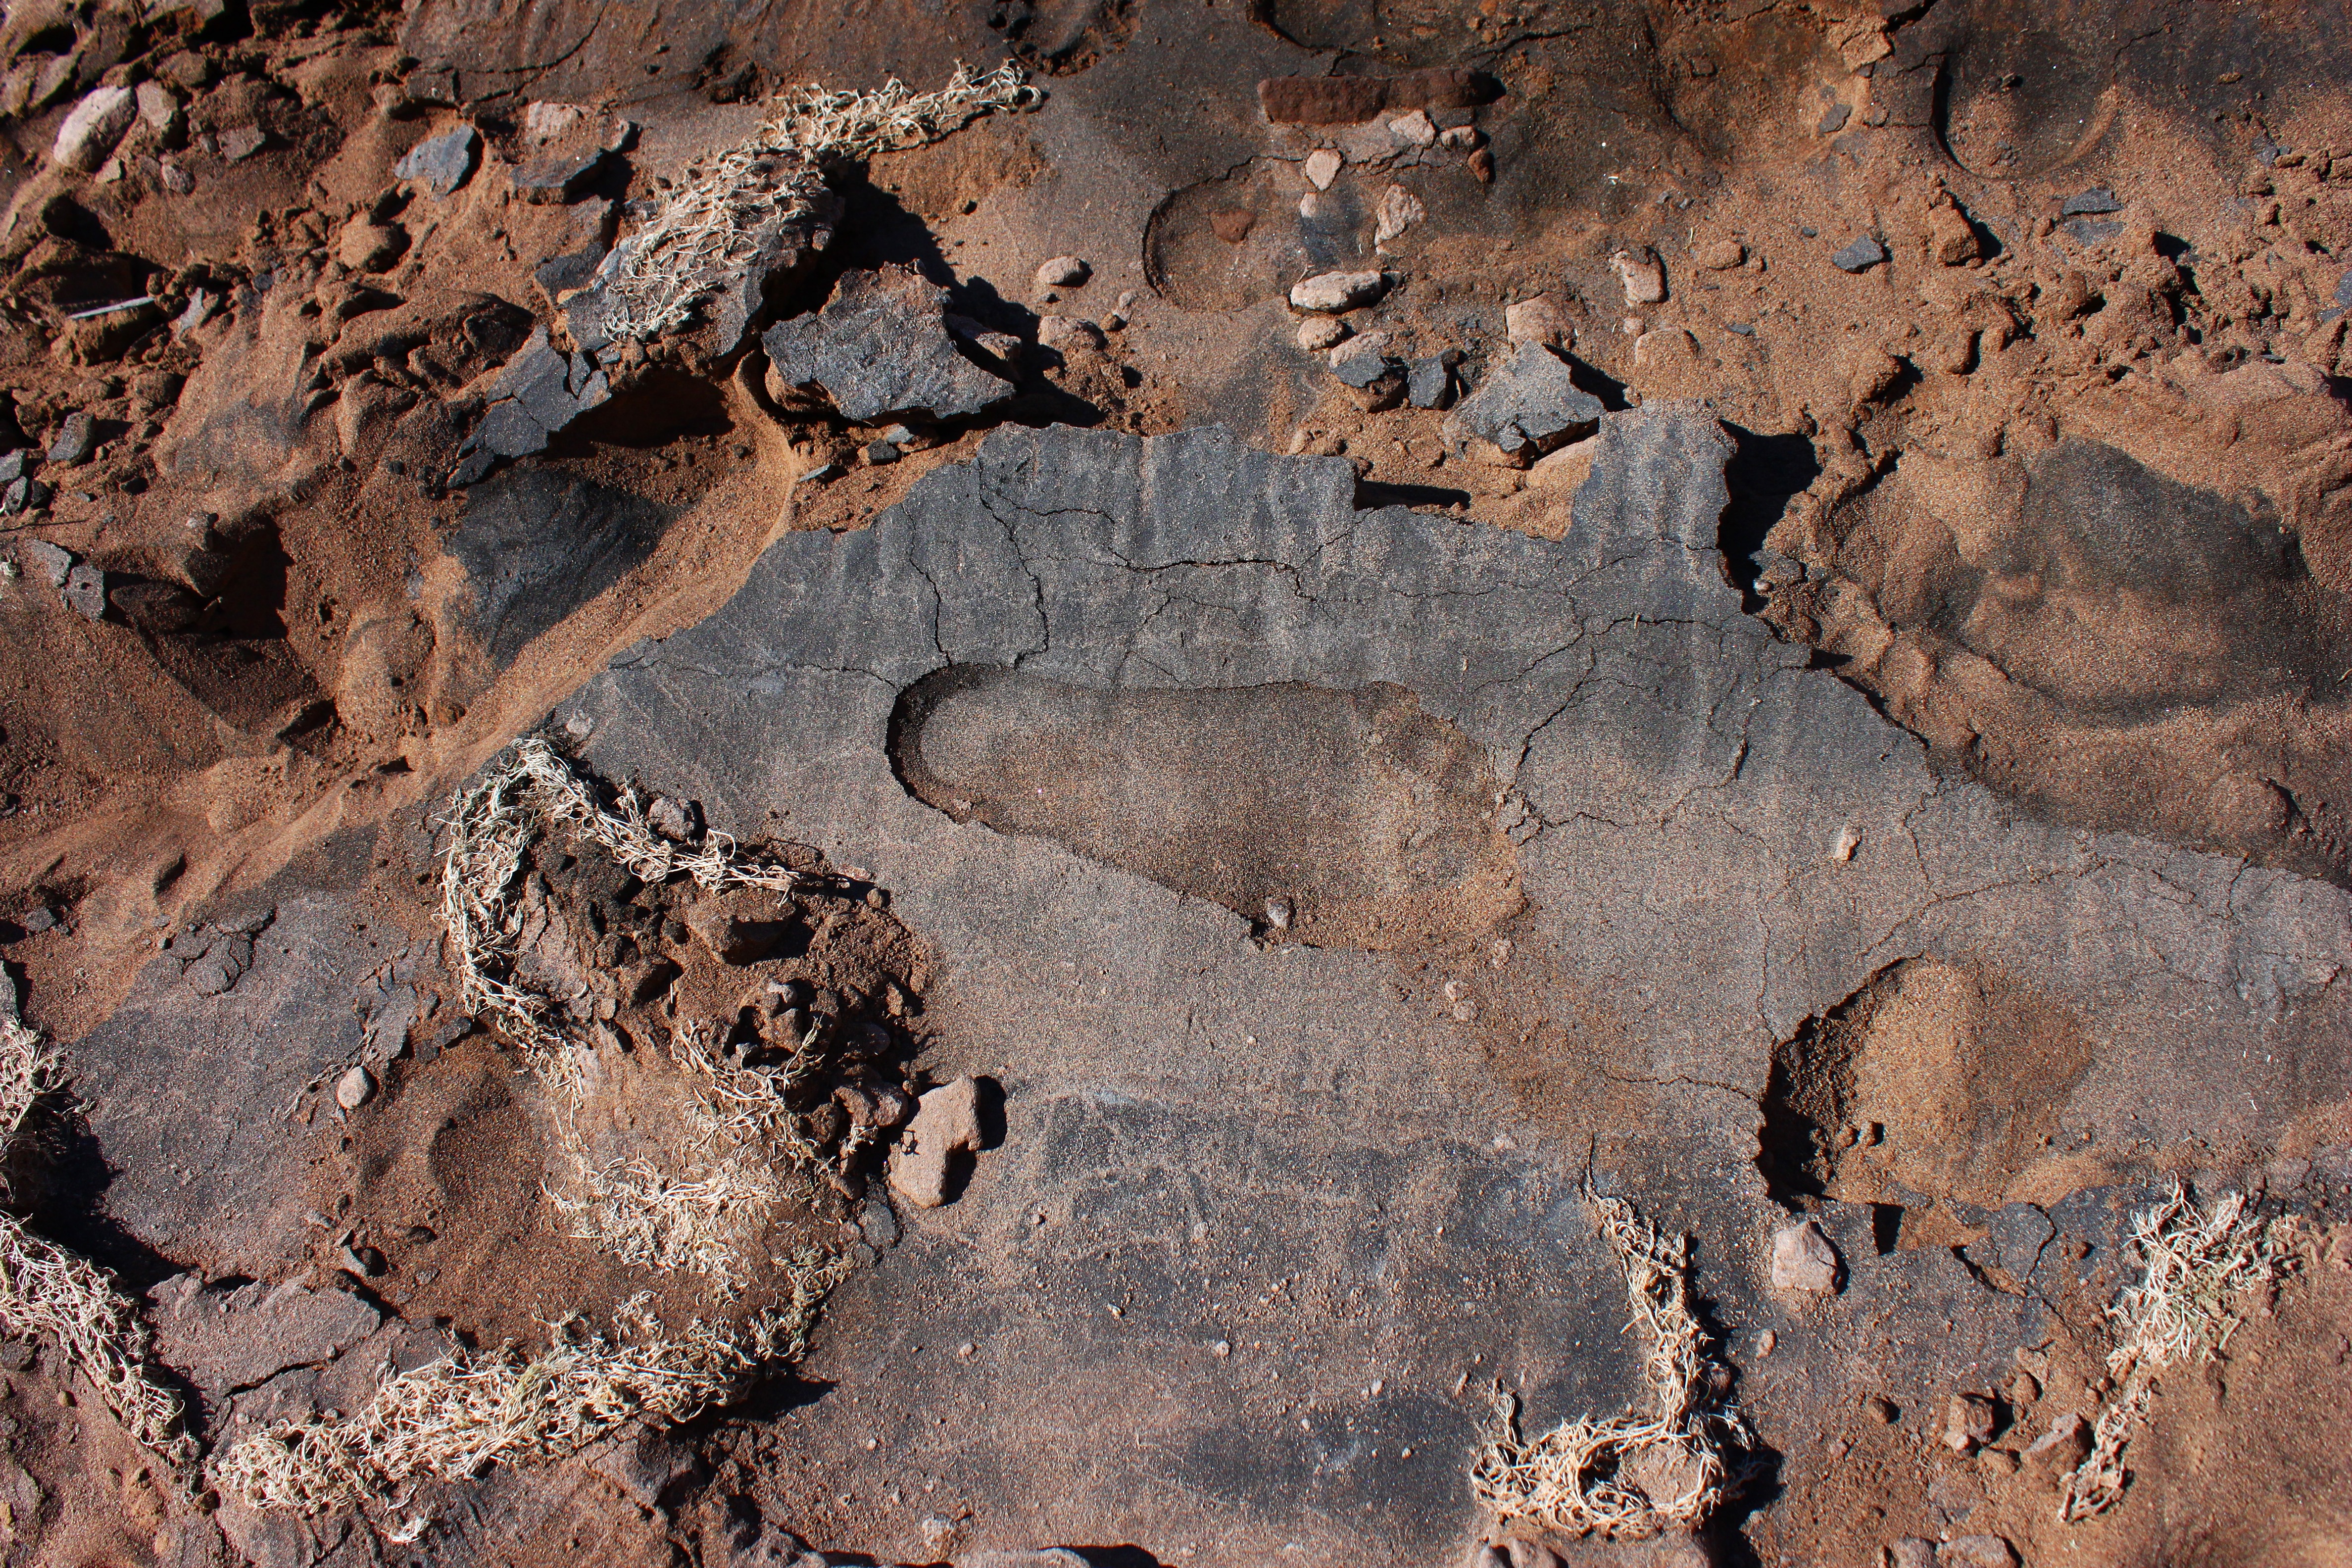
beach, sand, rock, texture, footprint, summer, formation, cave, foot, soil, material, geology, wadi, ancient history